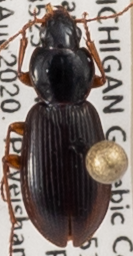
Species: Synuchus impunctatus
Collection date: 2020-08-26
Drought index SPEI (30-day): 0.906
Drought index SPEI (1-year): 2.01
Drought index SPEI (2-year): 2.09